Affoltern im Emmental

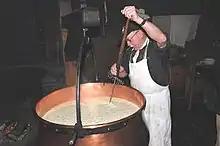
Cheesemaking at the Affoltern dairy

The oldest trace of a settlement in the area comes from the Middle Ages. The village church of St. Michael was first mentioned in 1275. It remained a local chapel until 1484 when Teutonic Knights Commandry of Sumiswald provided funding for a permanent parish priest. In 1528 Bern adopted the new faith of the Protestant Reformation and Affoltern converted. However, the Commandry retained patronage rights over the church until 1698.